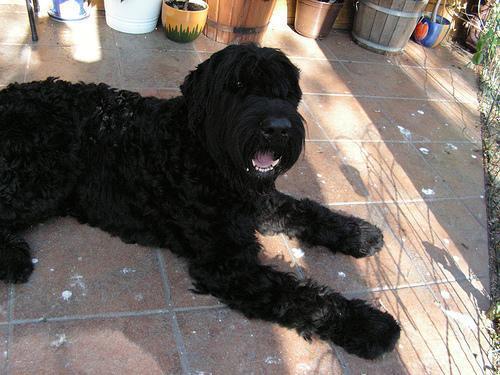
giant_schnauzer